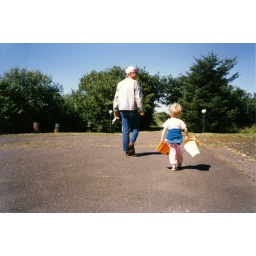
My Dad &amp;amp; I, headed to the beach near our house in Grayland, WA.